African humid period

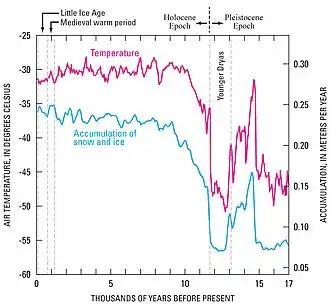
Temperatures in Greenland during the Younger Dryas

Climate variability during the AHP is poorly documented, but some gaps with less precipitation took place during the late glacial and the Holocene. During the Younger Dryas 12,500–11,500 years ago, the North Atlantic and Europe became much colder again and there was a phase of drought in the area of the African humid period, extending over both East Africa, where lake levels dropped in eastern Africa, southern Africa, equatorial Africa and West Africa. The dry interval extended to India and the Mediterranean where dune activity occurred in the Negev. At the end of the Younger Dryas, precipitation, lake levels and river runoff increased again, although south of the equator the return of humid conditions was slower than the relatively abrupt change to its north.